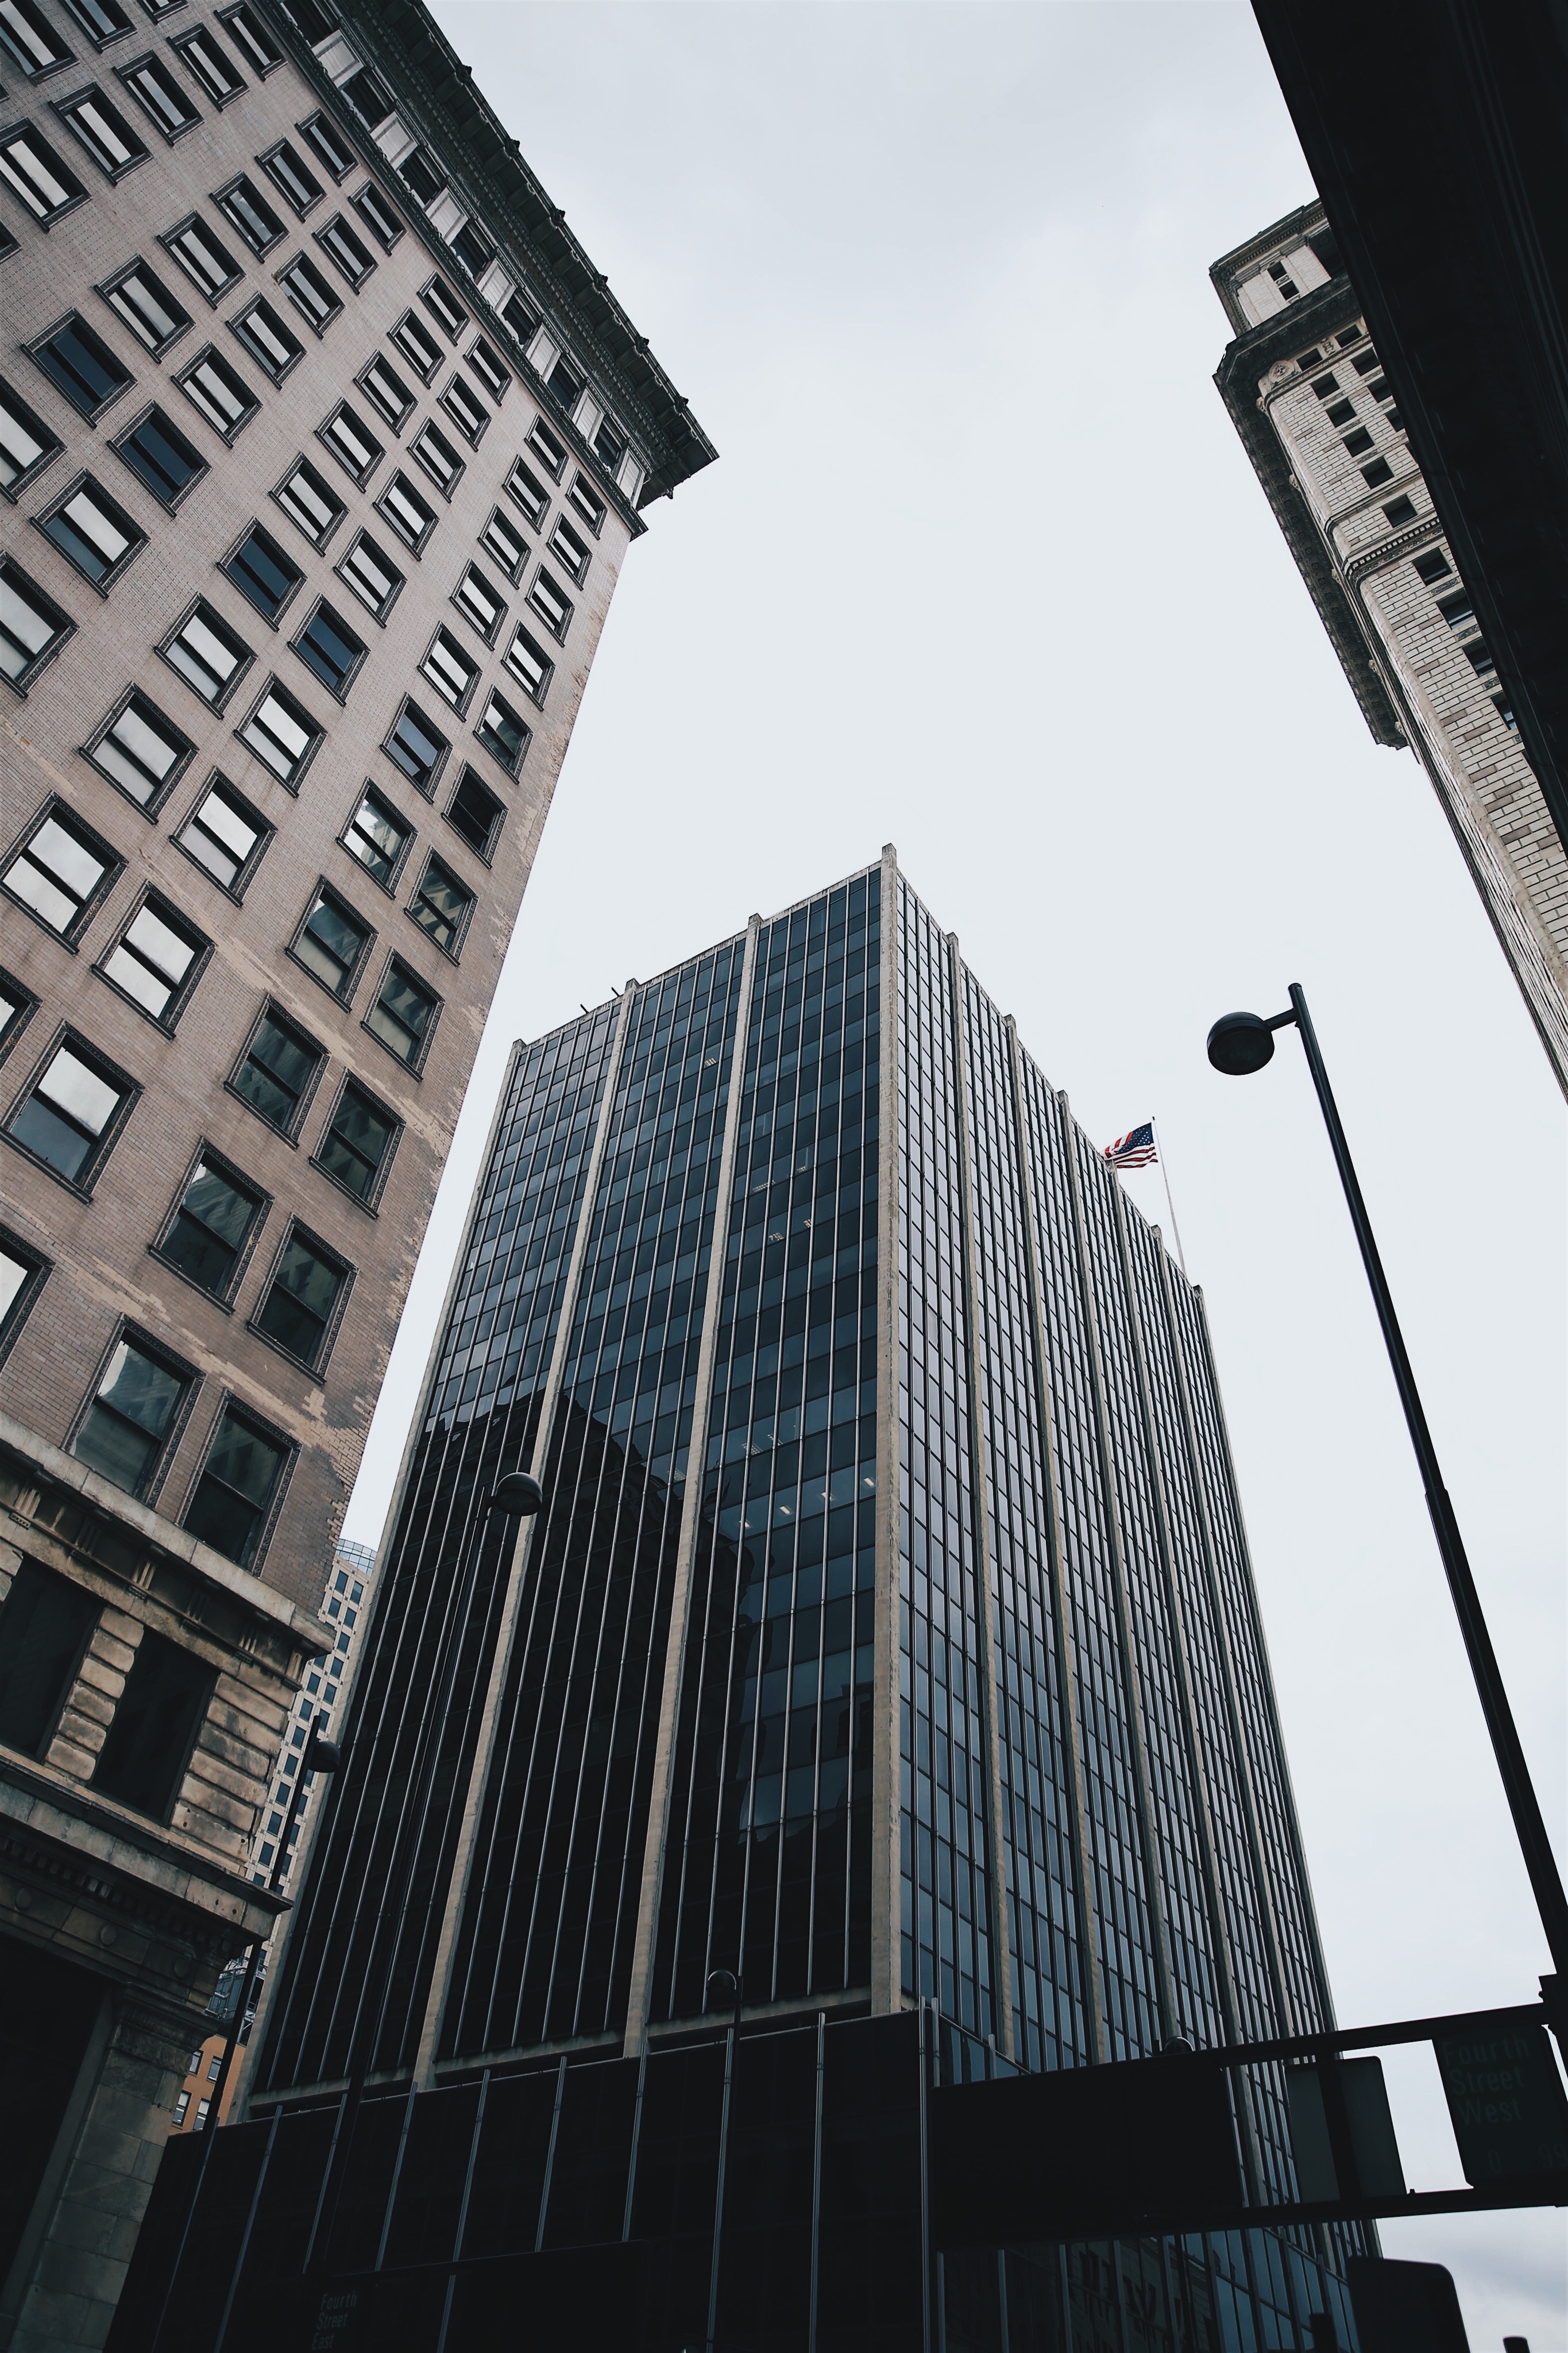
black and white, architecture, structure, sky, skyline, window, glass, building, city, skyscraper, cityscape, downtown, daytime, line, tower, landmark, facade, tower block, symmetry, angle, commercial building, headquarters, metropolis, condominium, daylighting, urban area, metropolitan area, corporate headquarters